Pulsar (roller coaster)

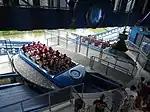
A view of Pulsar's turntable station. While one side of the turntable is lined up with the rest of the track, a vehicle can load riders on the other side.

Pulsar is in height, reaches a maximum speed of , and has a track length of . The ride has two cars, each of which seats 20 riders in 5 rows of 4 riders each. The ride can accommodate a maximum of 960 riders per hour. The ride uses a turntable that enables one vehicle to be loaded while the other is running the course.